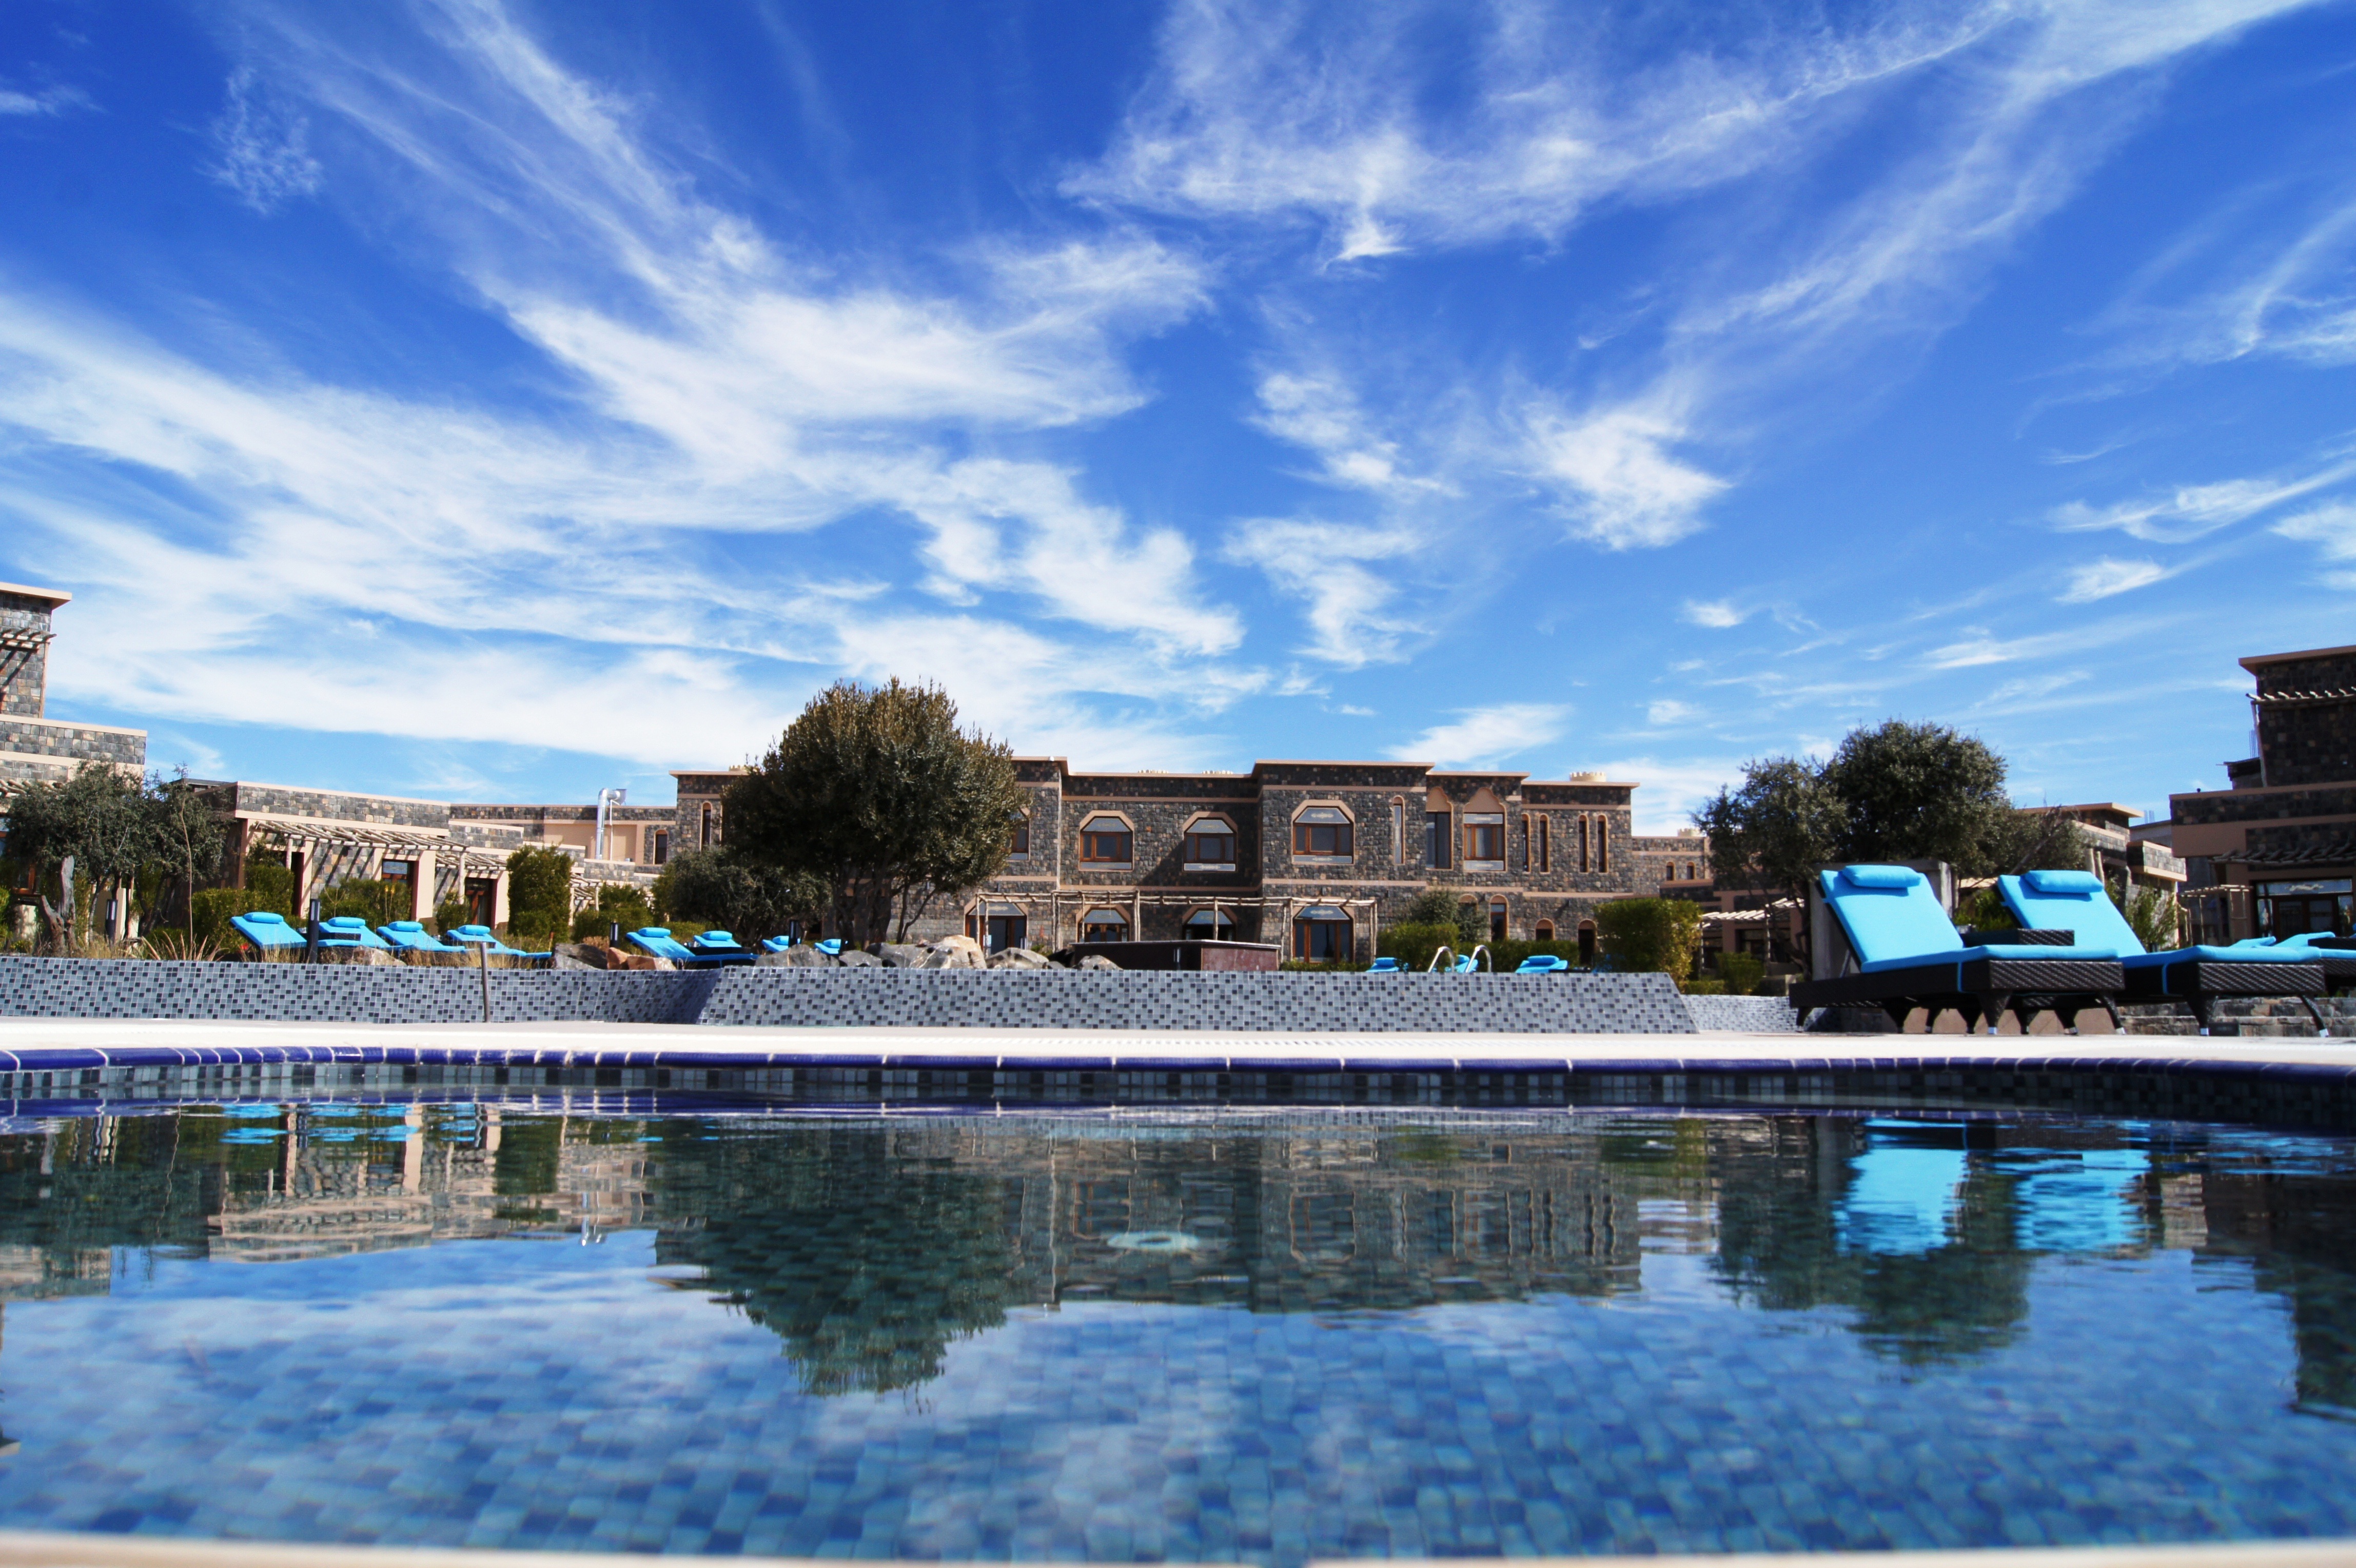
nature, outdoor, sky, palace, cityscape, vacation, travel, pool, reflection, relax, paradise, swimming pool, park, rest, tourism, healthy, relaxation, meditation, resort, spa, oman, estate, reflecting pool, jabel al akhdar